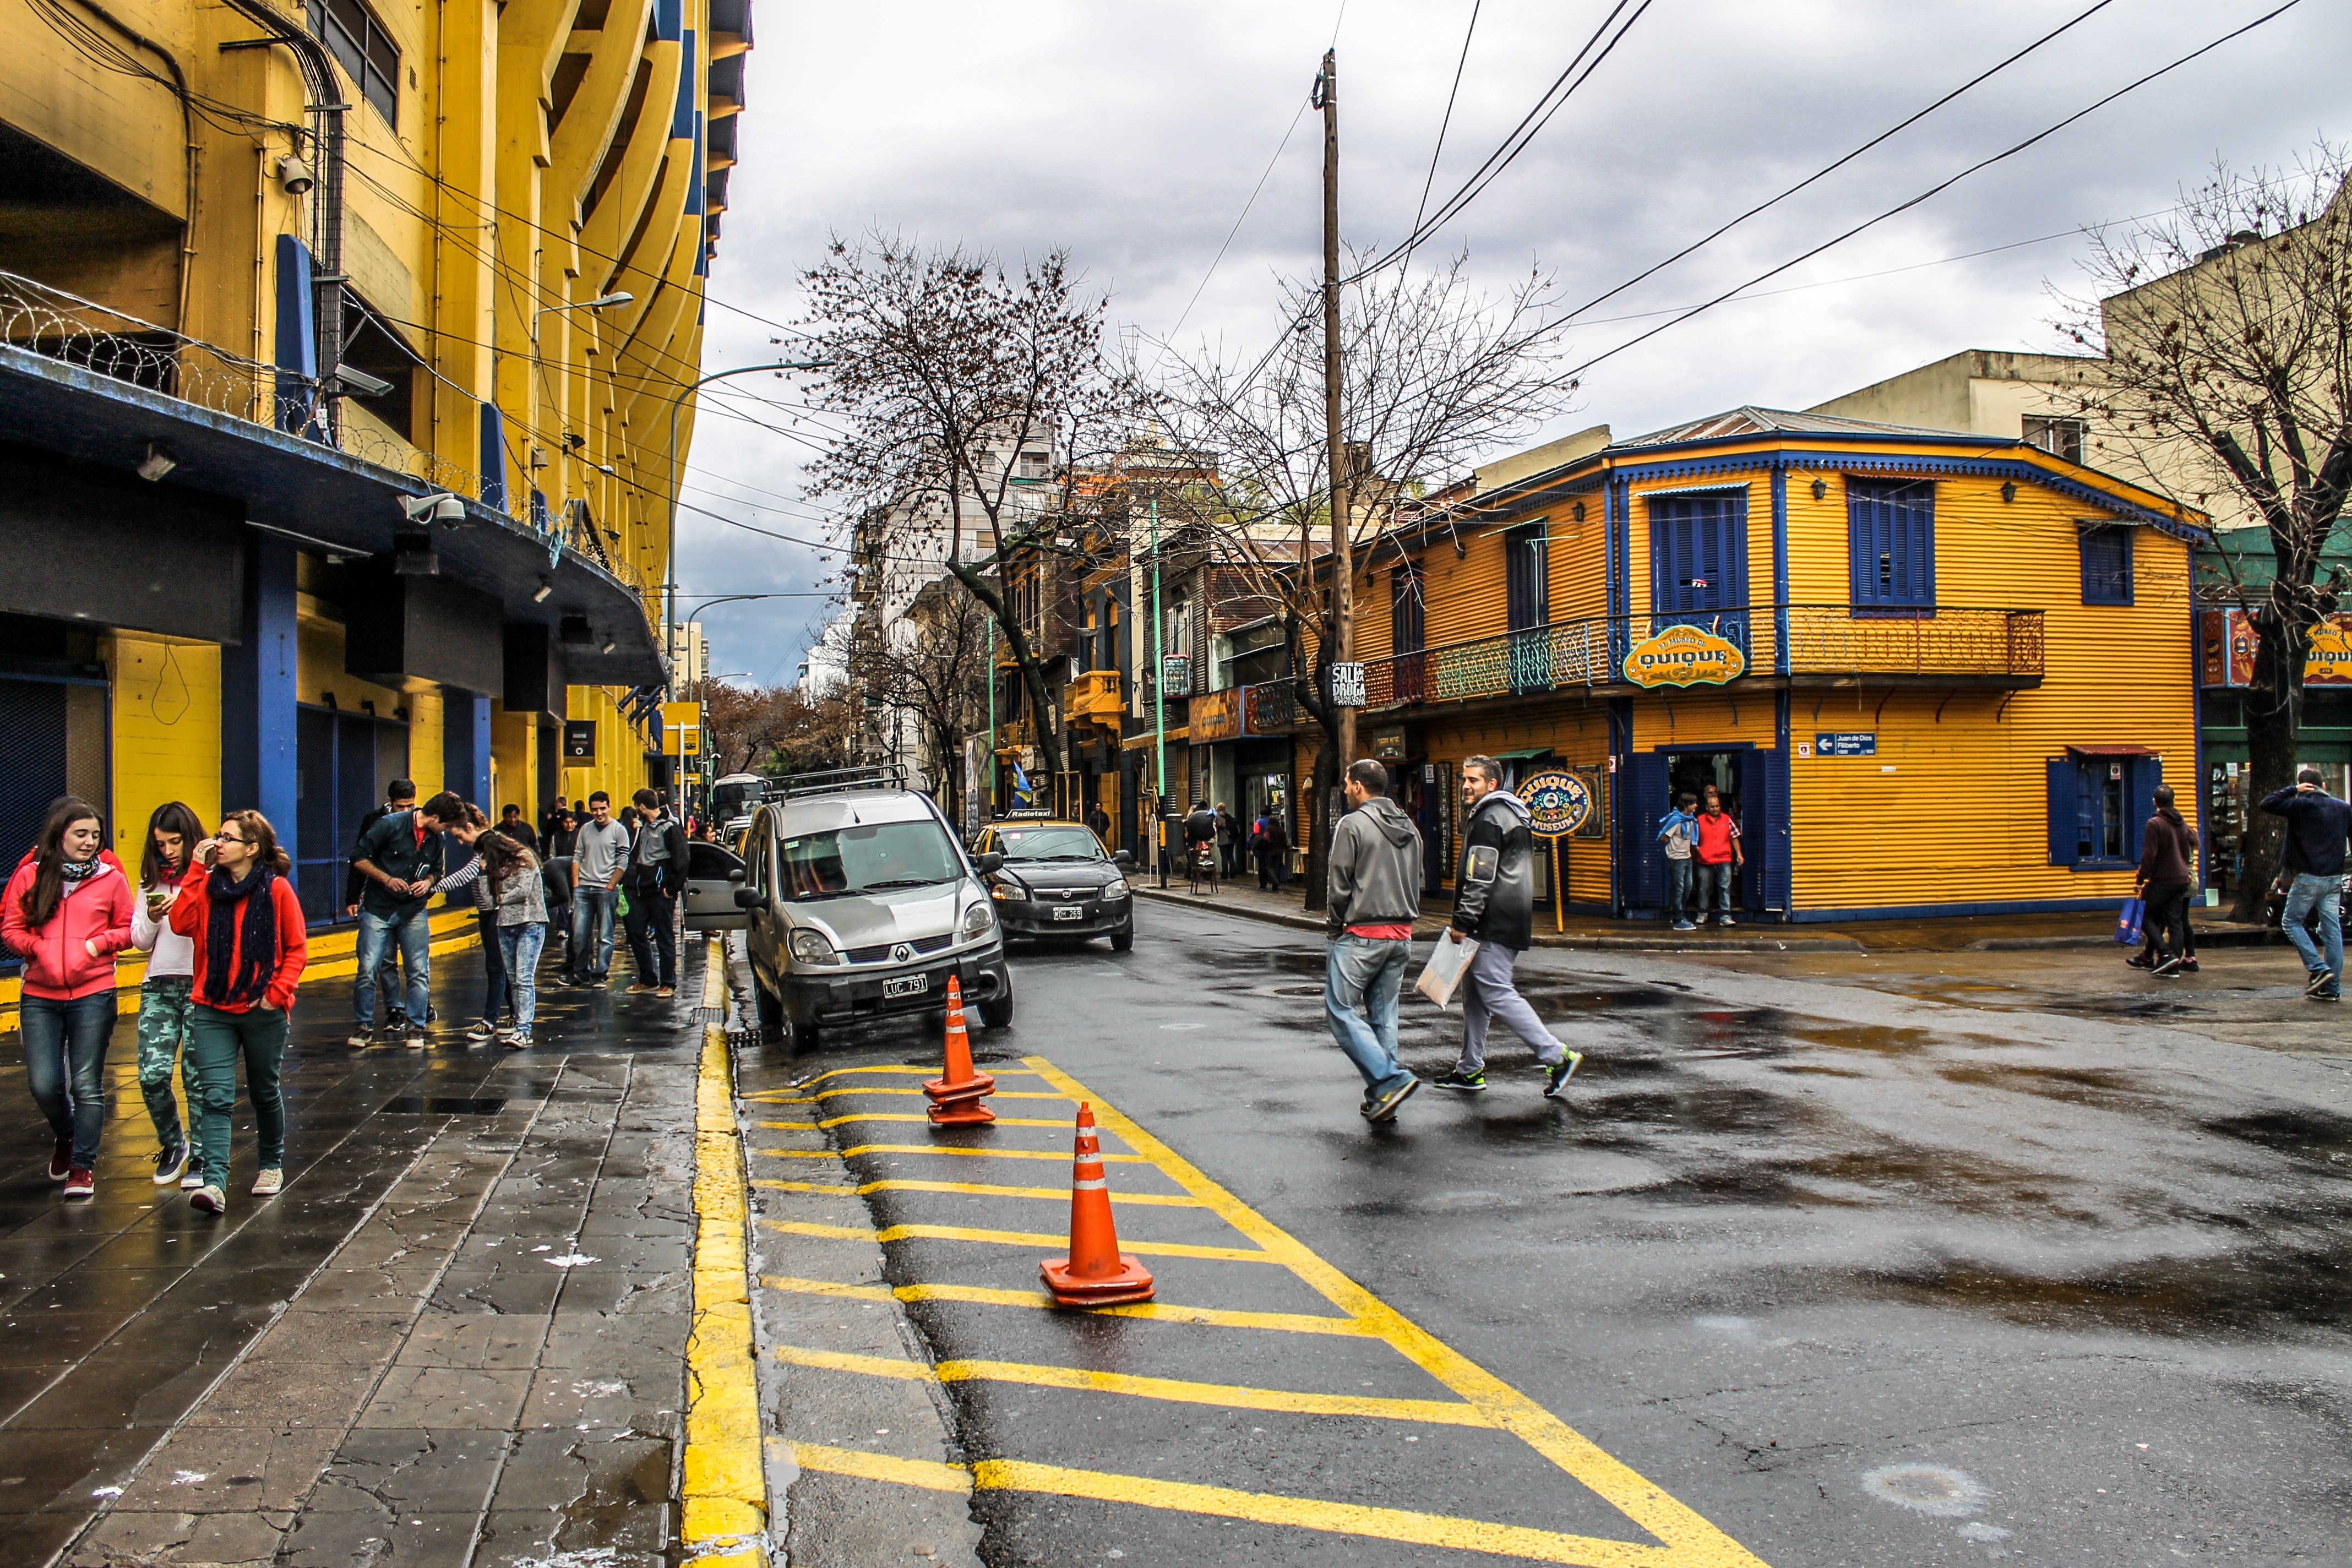
pedestrian, track, road, street, town, downtown, tram, transport, vehicle, lane, stadium, public transport, infrastructure, argentina, neighbourhood, buenos aires, urban area, residential area, junior mouth